Pasadena Tournament of Roses Association

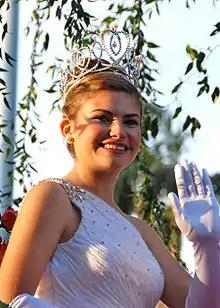
Natalie Innocenzi, 2010 Rose Queen

Tournament House is the name given to the building where the organization is headquartered. The Tournament House (formerly a Wrigley Mansion) and the Wrigley Gardens are located on South Orange Grove Boulevard, Pasadena, California. The structure, a stately Italian Renaissance-style mansion designed by architect George Lawrence Stimson, was once owned by William Wrigley Jr., the chewing gum magnate. After Mrs. Wrigley's death in 1958, the property was presented to the City of Pasadena with the condition that the house become the permanent base of operations for the Tournament of Roses.